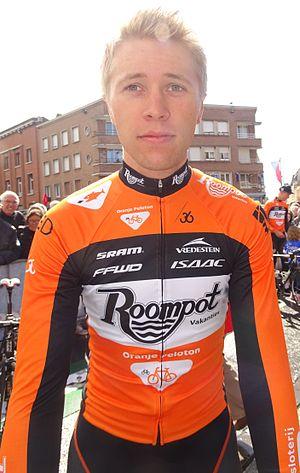
Reportage réalisé le mercredi 6 mai 2015 à l'occasion du départ de la première étape des Quatre jours de Dunkerque 2015 à Dunkerque, Nord, Nord-Pas-de-Calais, France. Depicted person: Maurits Lammertink Depicted team: Roompot
Maurits Lammertink, né le 31 aout 1990 à Enter, est un coureur cycliste néerlandais membre de l'équipe Circus-Wanty Gobert.